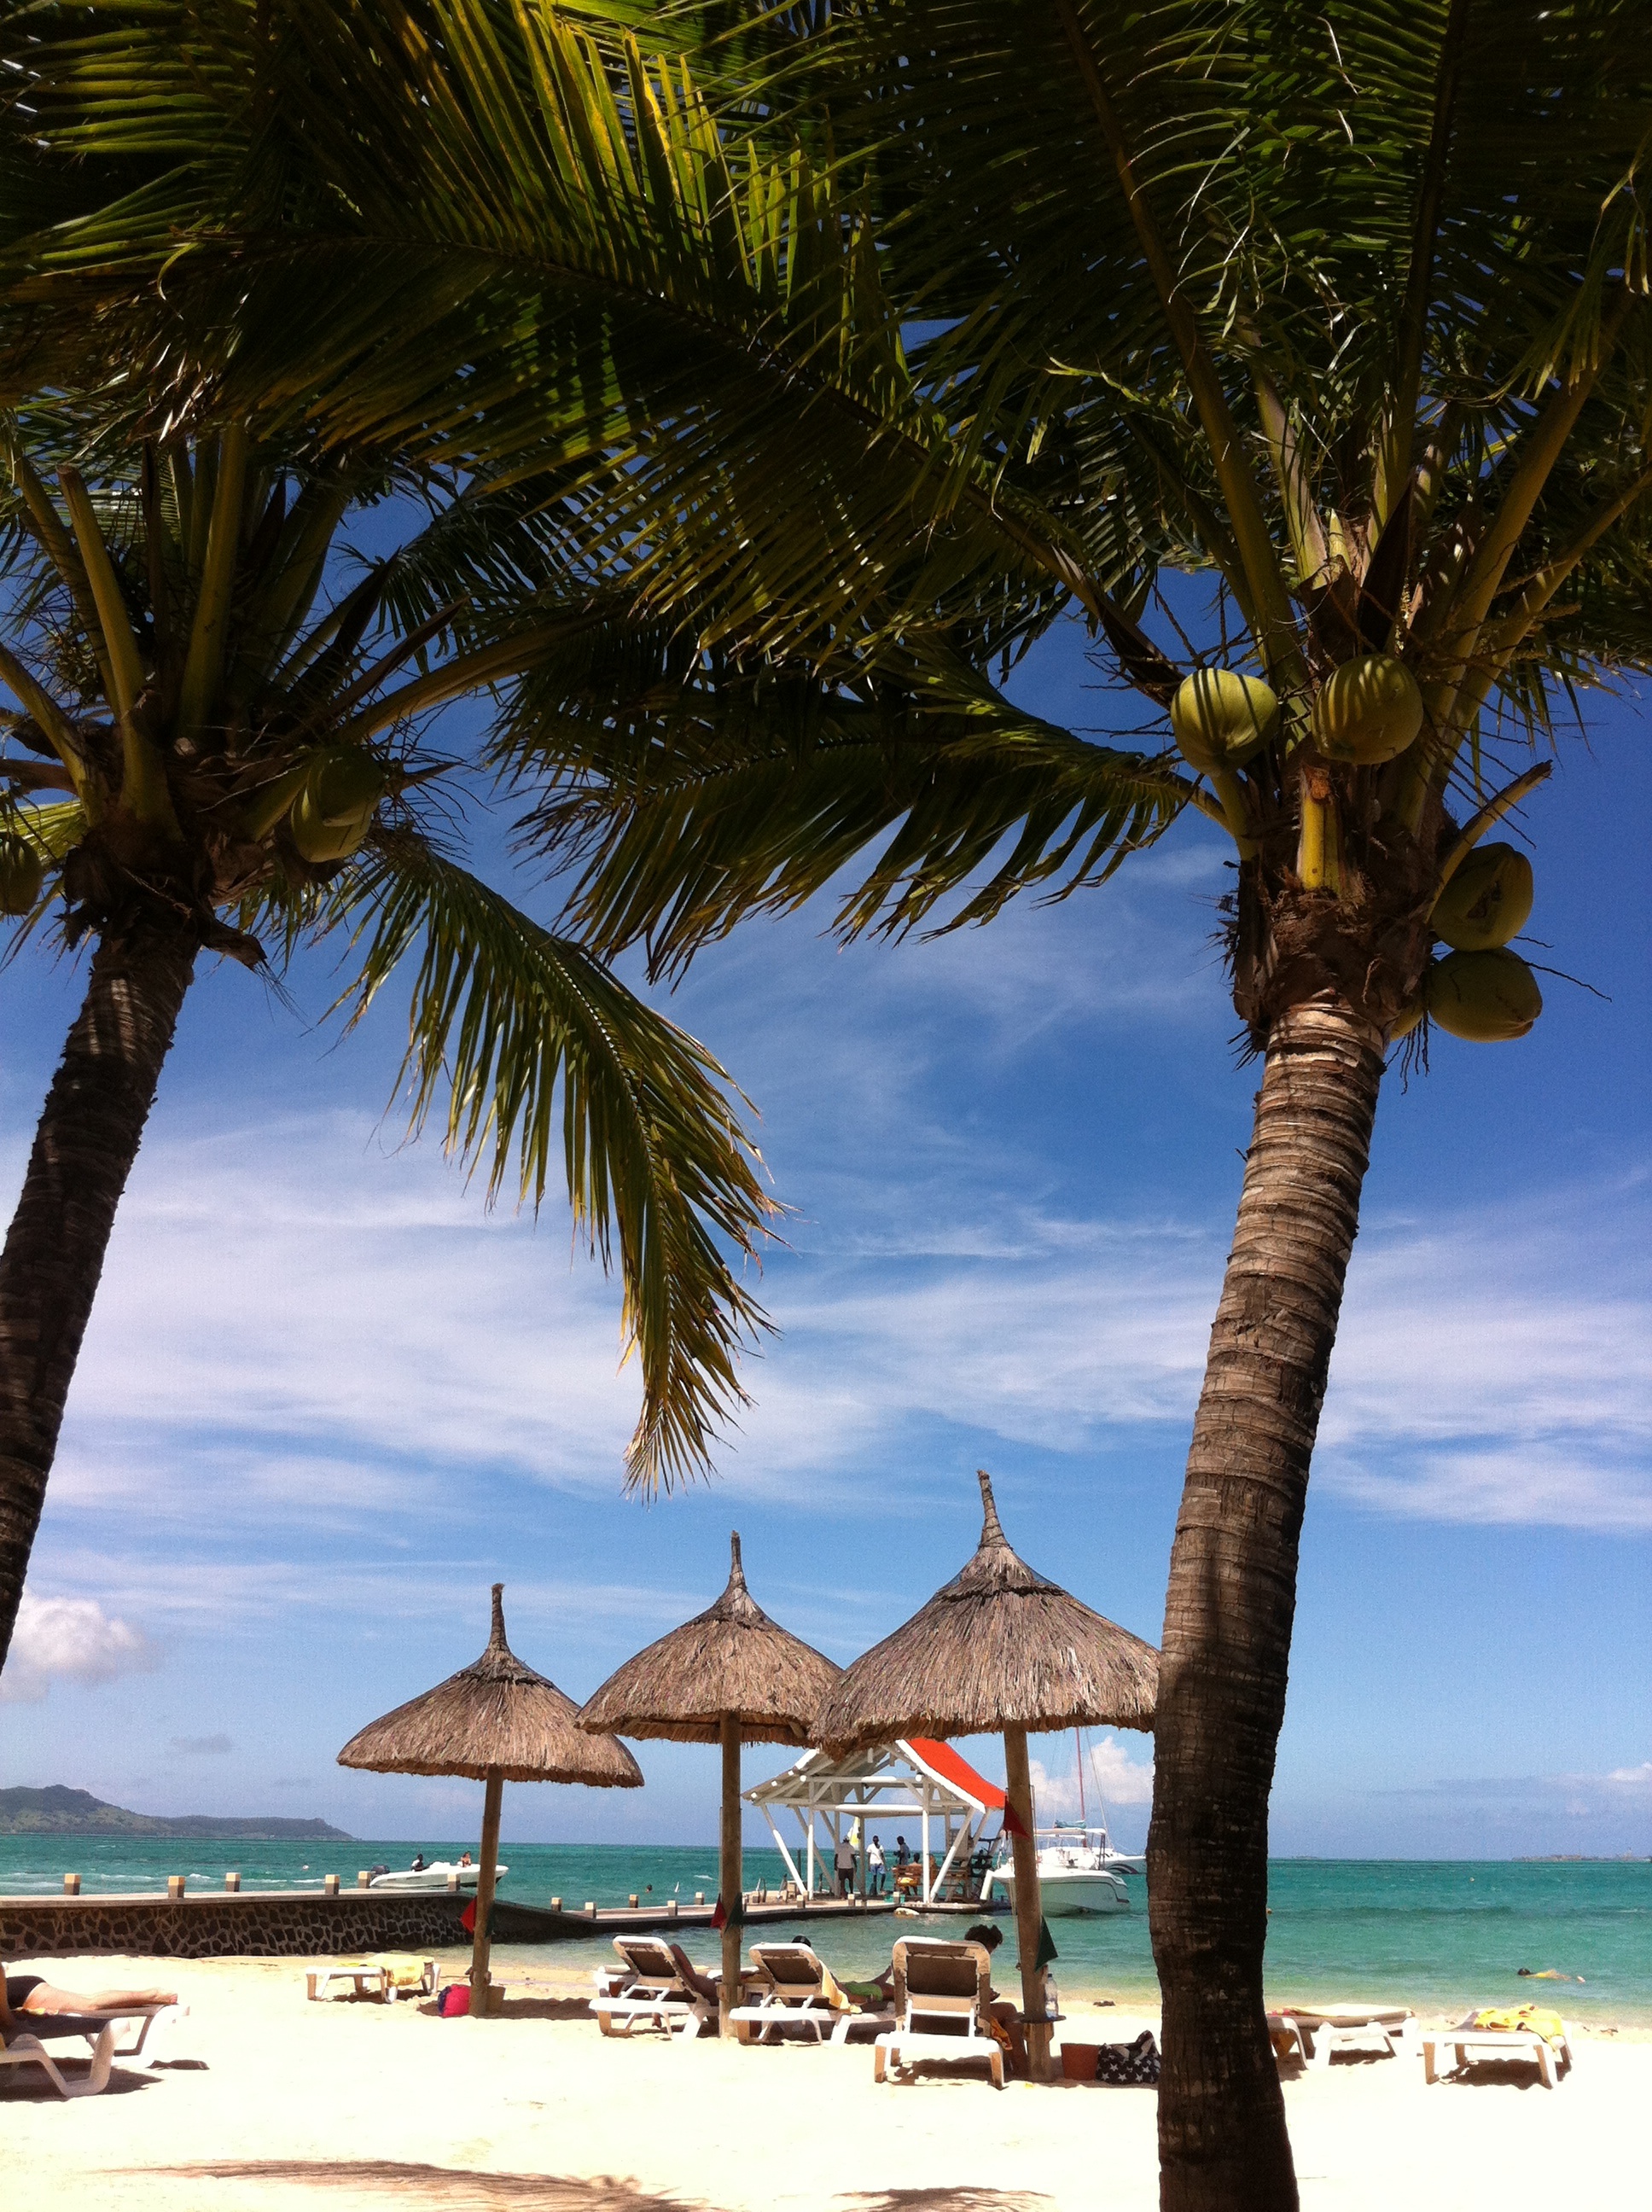
beach, sea, coast, tree, ocean, vacation, bay, body of water, resort, caribbean, tropics, arecales, palm family